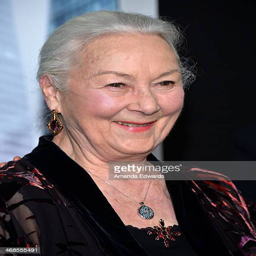
theatre actor arrives at the premiere